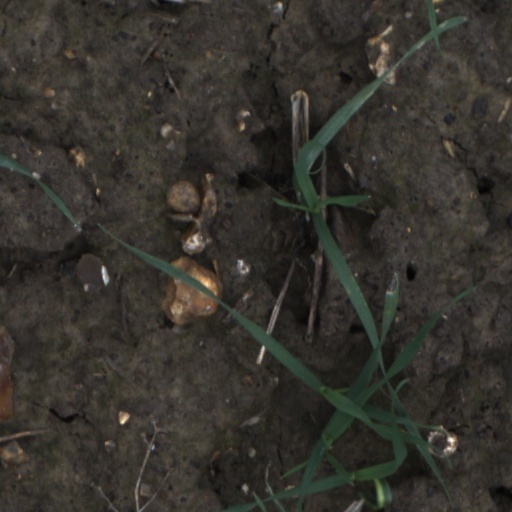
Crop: wheat